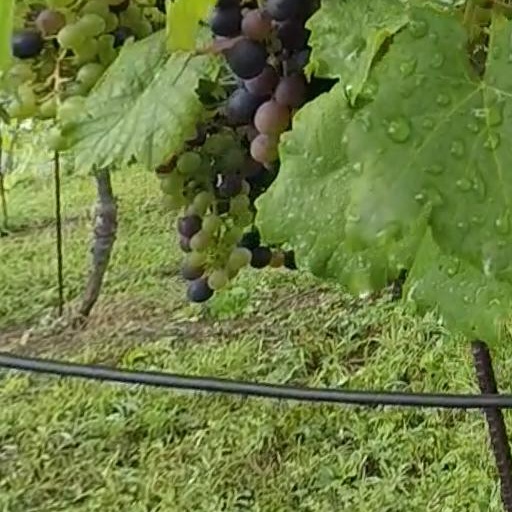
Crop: grape